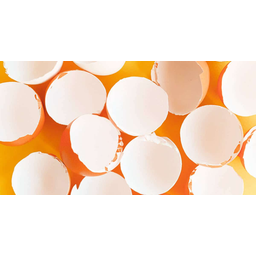
Label: trash